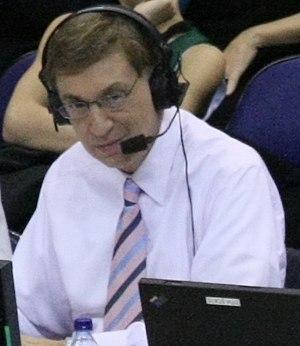
Marv Albert, né le 12 juin 1941 à New York, aux États-Unis, est un commentateur sportif américain. De 1967 à 2004, il est connu comme étant « la voix » des Knicks de New York.